Petar Kočić

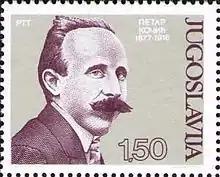
A 1977 Yugoslav commemorative postage stamp

Austria-Hungary allowed for the formation of a Diet of Bosnia ("Sabor") in 1910. Kočić ran in the district of Banja Luka as a candidate of the Agrarian Party and won. One senior Austro-Hungarian official described all the Serb members of parliament, with the exception of Kočić, as being "formally loyal" to the Habsburg crown. Other officials were far less restrained in their criticism, branding Kočić a "well-known agitator", "extremist", "proselytizing subversive", "fanatical revolutionary", "destructive influence", "spiritus rector of disaffection", "boundlessly excitable demagogue" and the "most zealous champion of the Great Serb cause".